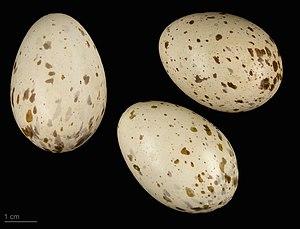
Le Râle tiklin est une espèce d'oiseaux de la famille des Rallidae.